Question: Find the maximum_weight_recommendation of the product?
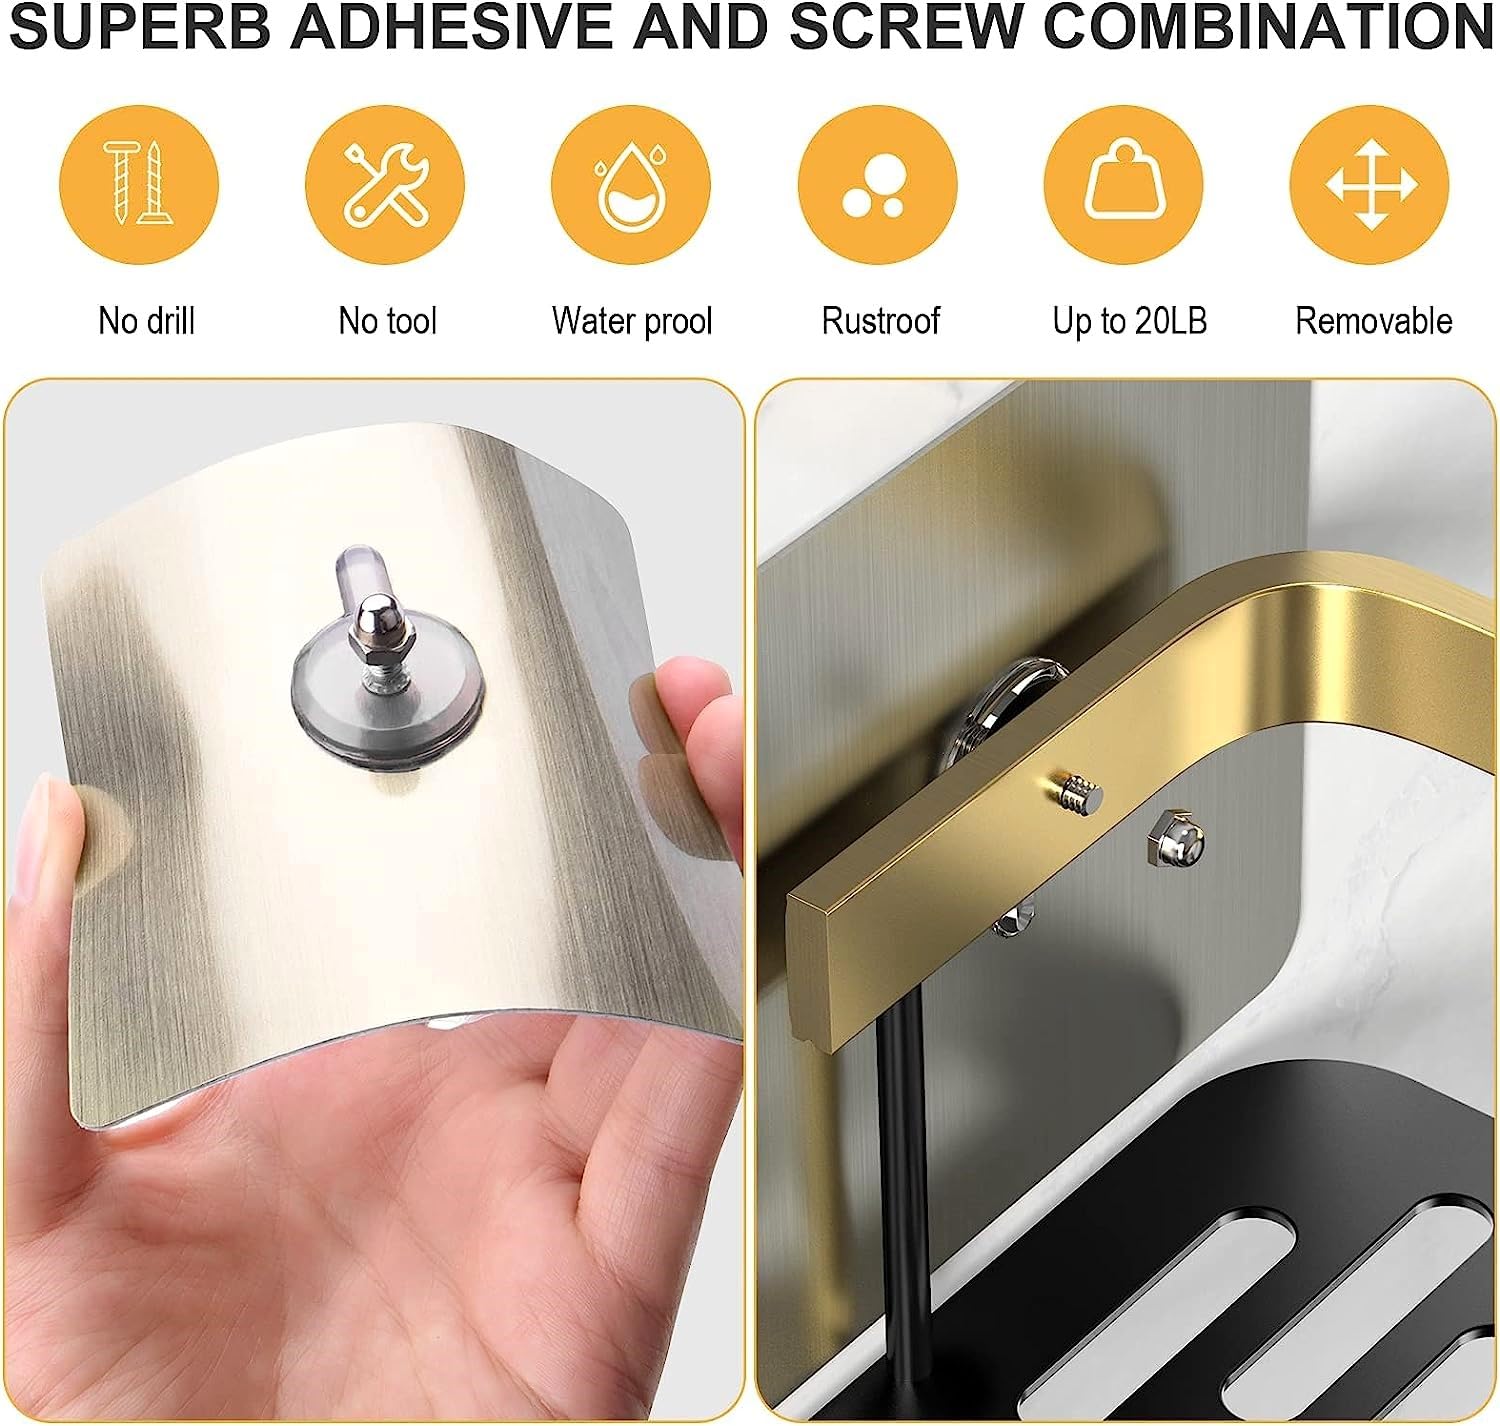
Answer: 20.0 pound